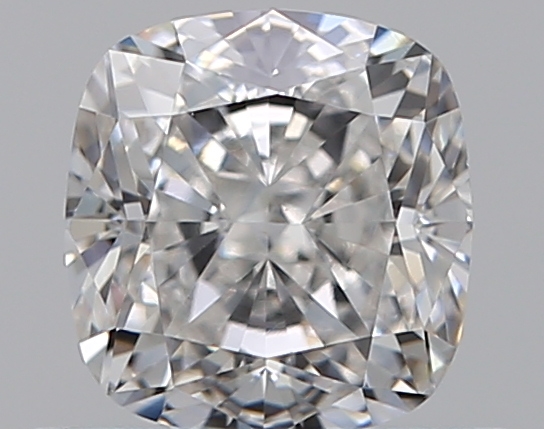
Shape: cushion
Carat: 0.6
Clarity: VS1
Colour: G
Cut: EX
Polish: VG
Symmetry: VG
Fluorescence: N
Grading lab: GIA
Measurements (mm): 4.81 x 4.58 x 3.18